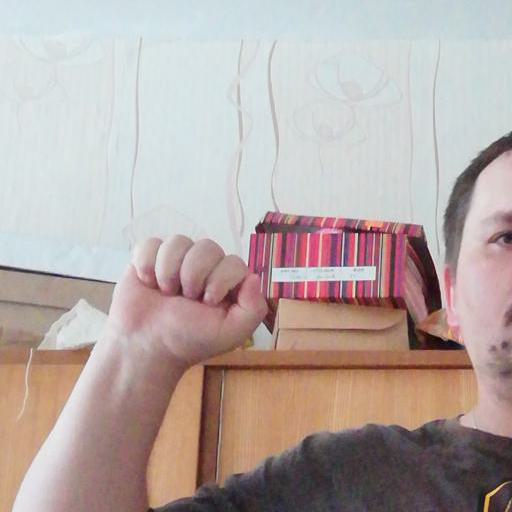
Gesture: fist